Stones River National Battlefield

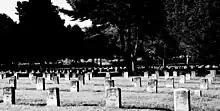
Stones River National Cemetery in Murfreesboro, Tennessee.

Within park boundaries is Stones River National Cemetery, 20.09 acres (81,300 m) with 6,850 interments (2562 unidentified). Just outside the cemetery proper is the Hazen Brigade Monument (1863), the oldest surviving American Civil War monument standing in its original location. The 32nd Indiana Monument at Cave Hill National Cemetery in Louisville, Kentucky is a year older. An earlier monument was erected after the First Battle of Manassas in Virginia but is no longer extant. Also, veterans from Army of the Cumberland erected the U.S. Regular Brigade Civil War Monument.